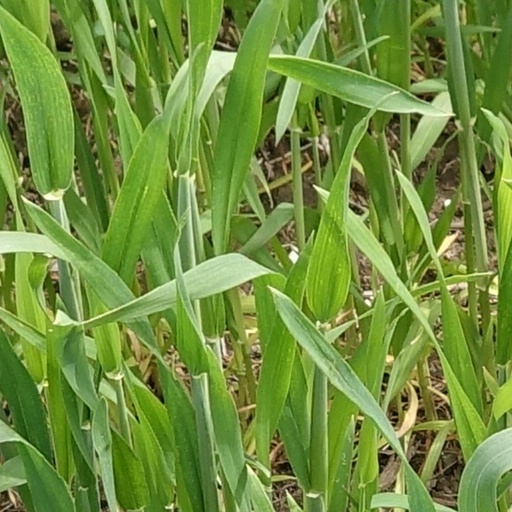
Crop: wheat